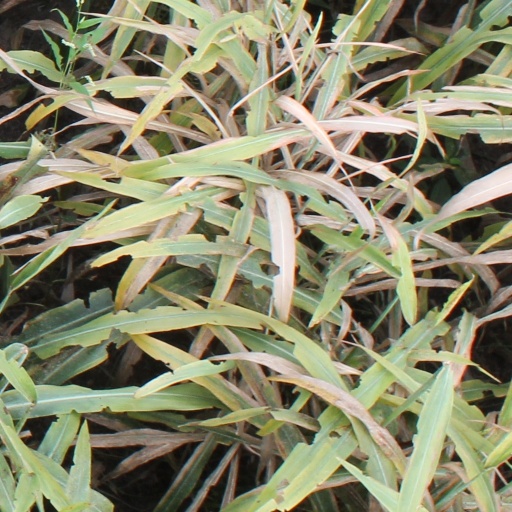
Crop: sorghum